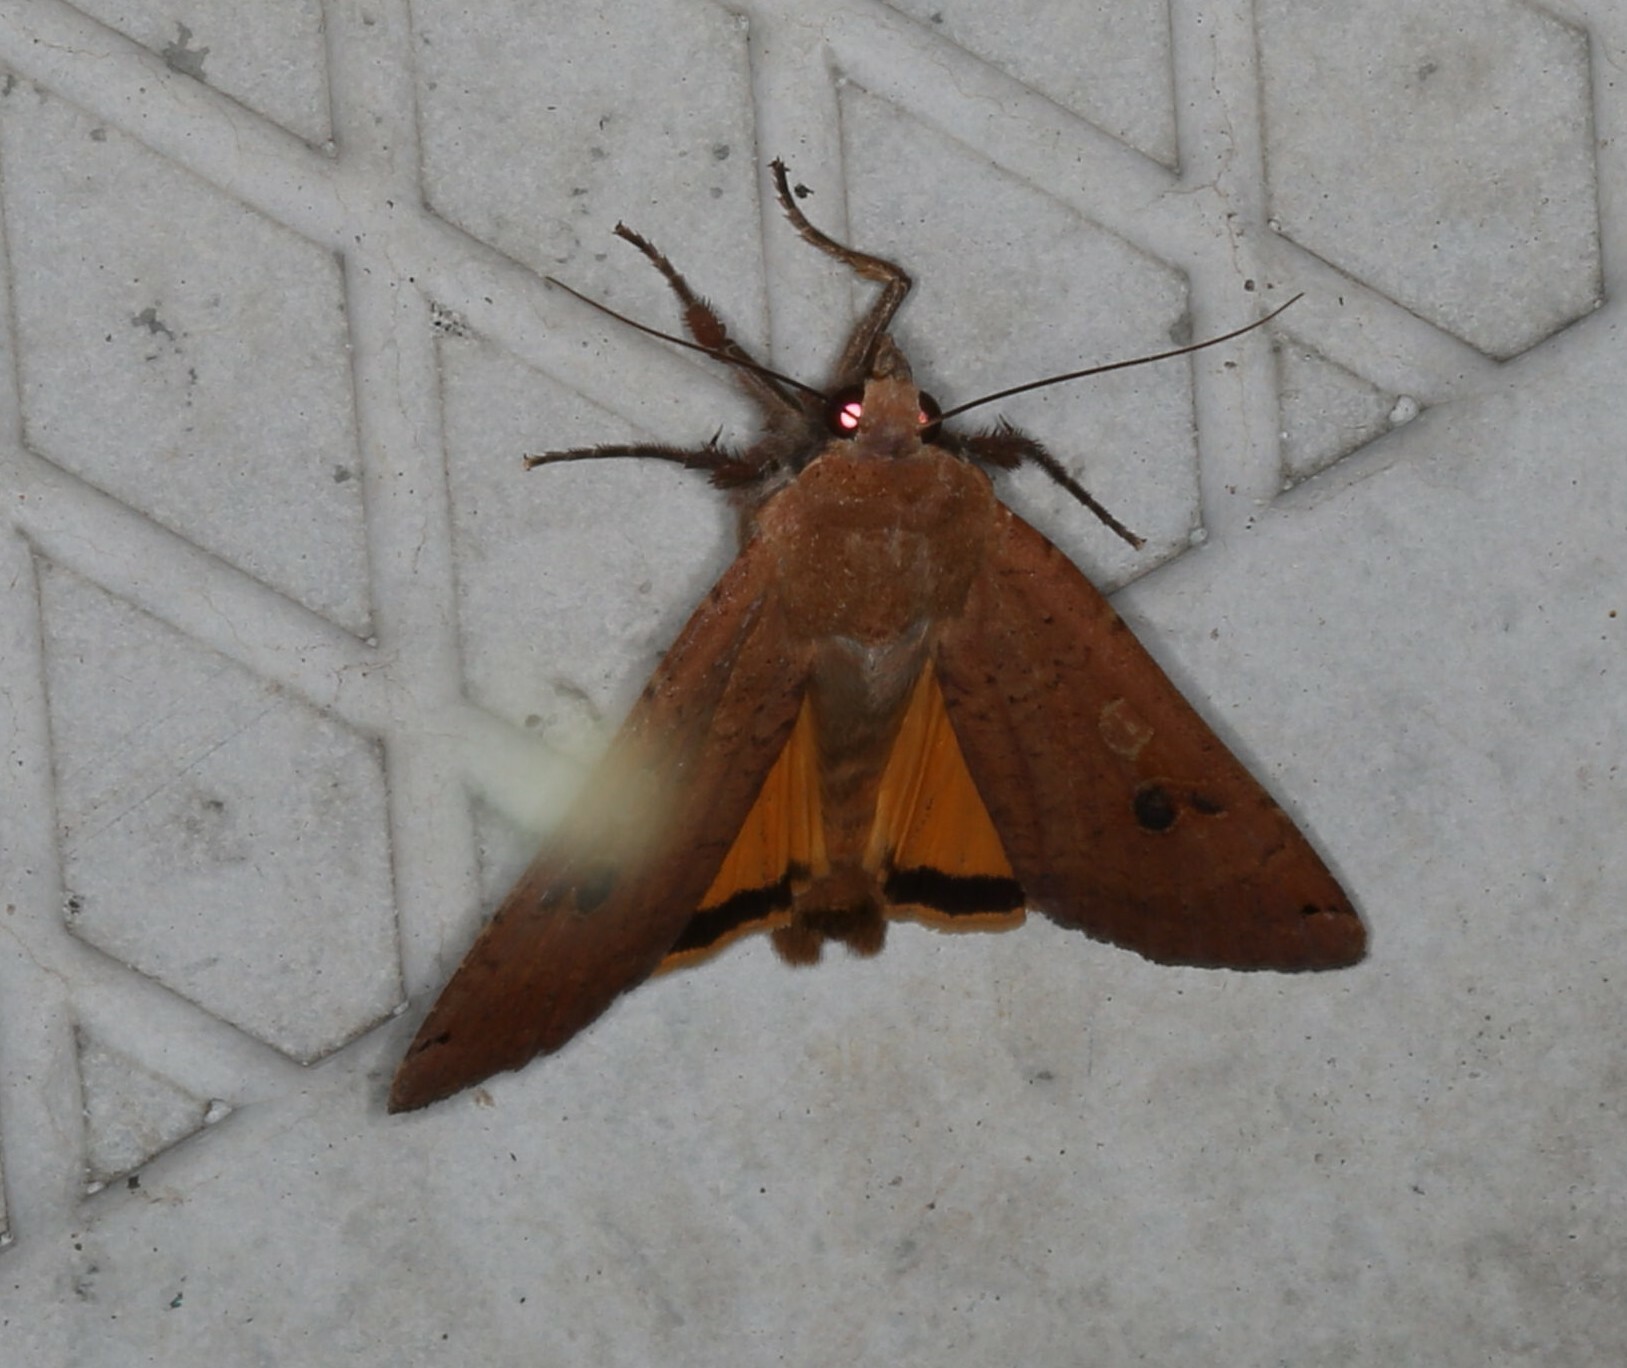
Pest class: cutworms